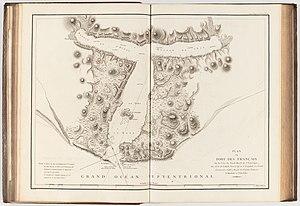
La baie Lituya, en anglais Lituya Bay, est un fjord des États-Unis situé dans l'Alaska du Sud-Est, sur la côte de l'océan Pacifique. Elle fut découverte en 1786 par l'explorateur français Jean-François de La Pérouse. La baie est notamment célèbre pour avoir été le théâtre en 1958 d'un des plus importants tsunamis provoqué par un glissement de terrain. La vague, qui a atteint une altitude de 525 mètres, a tout emporté sur le rivage de la baie mais ne s'est pas propagée dans l'océan Pacifique.